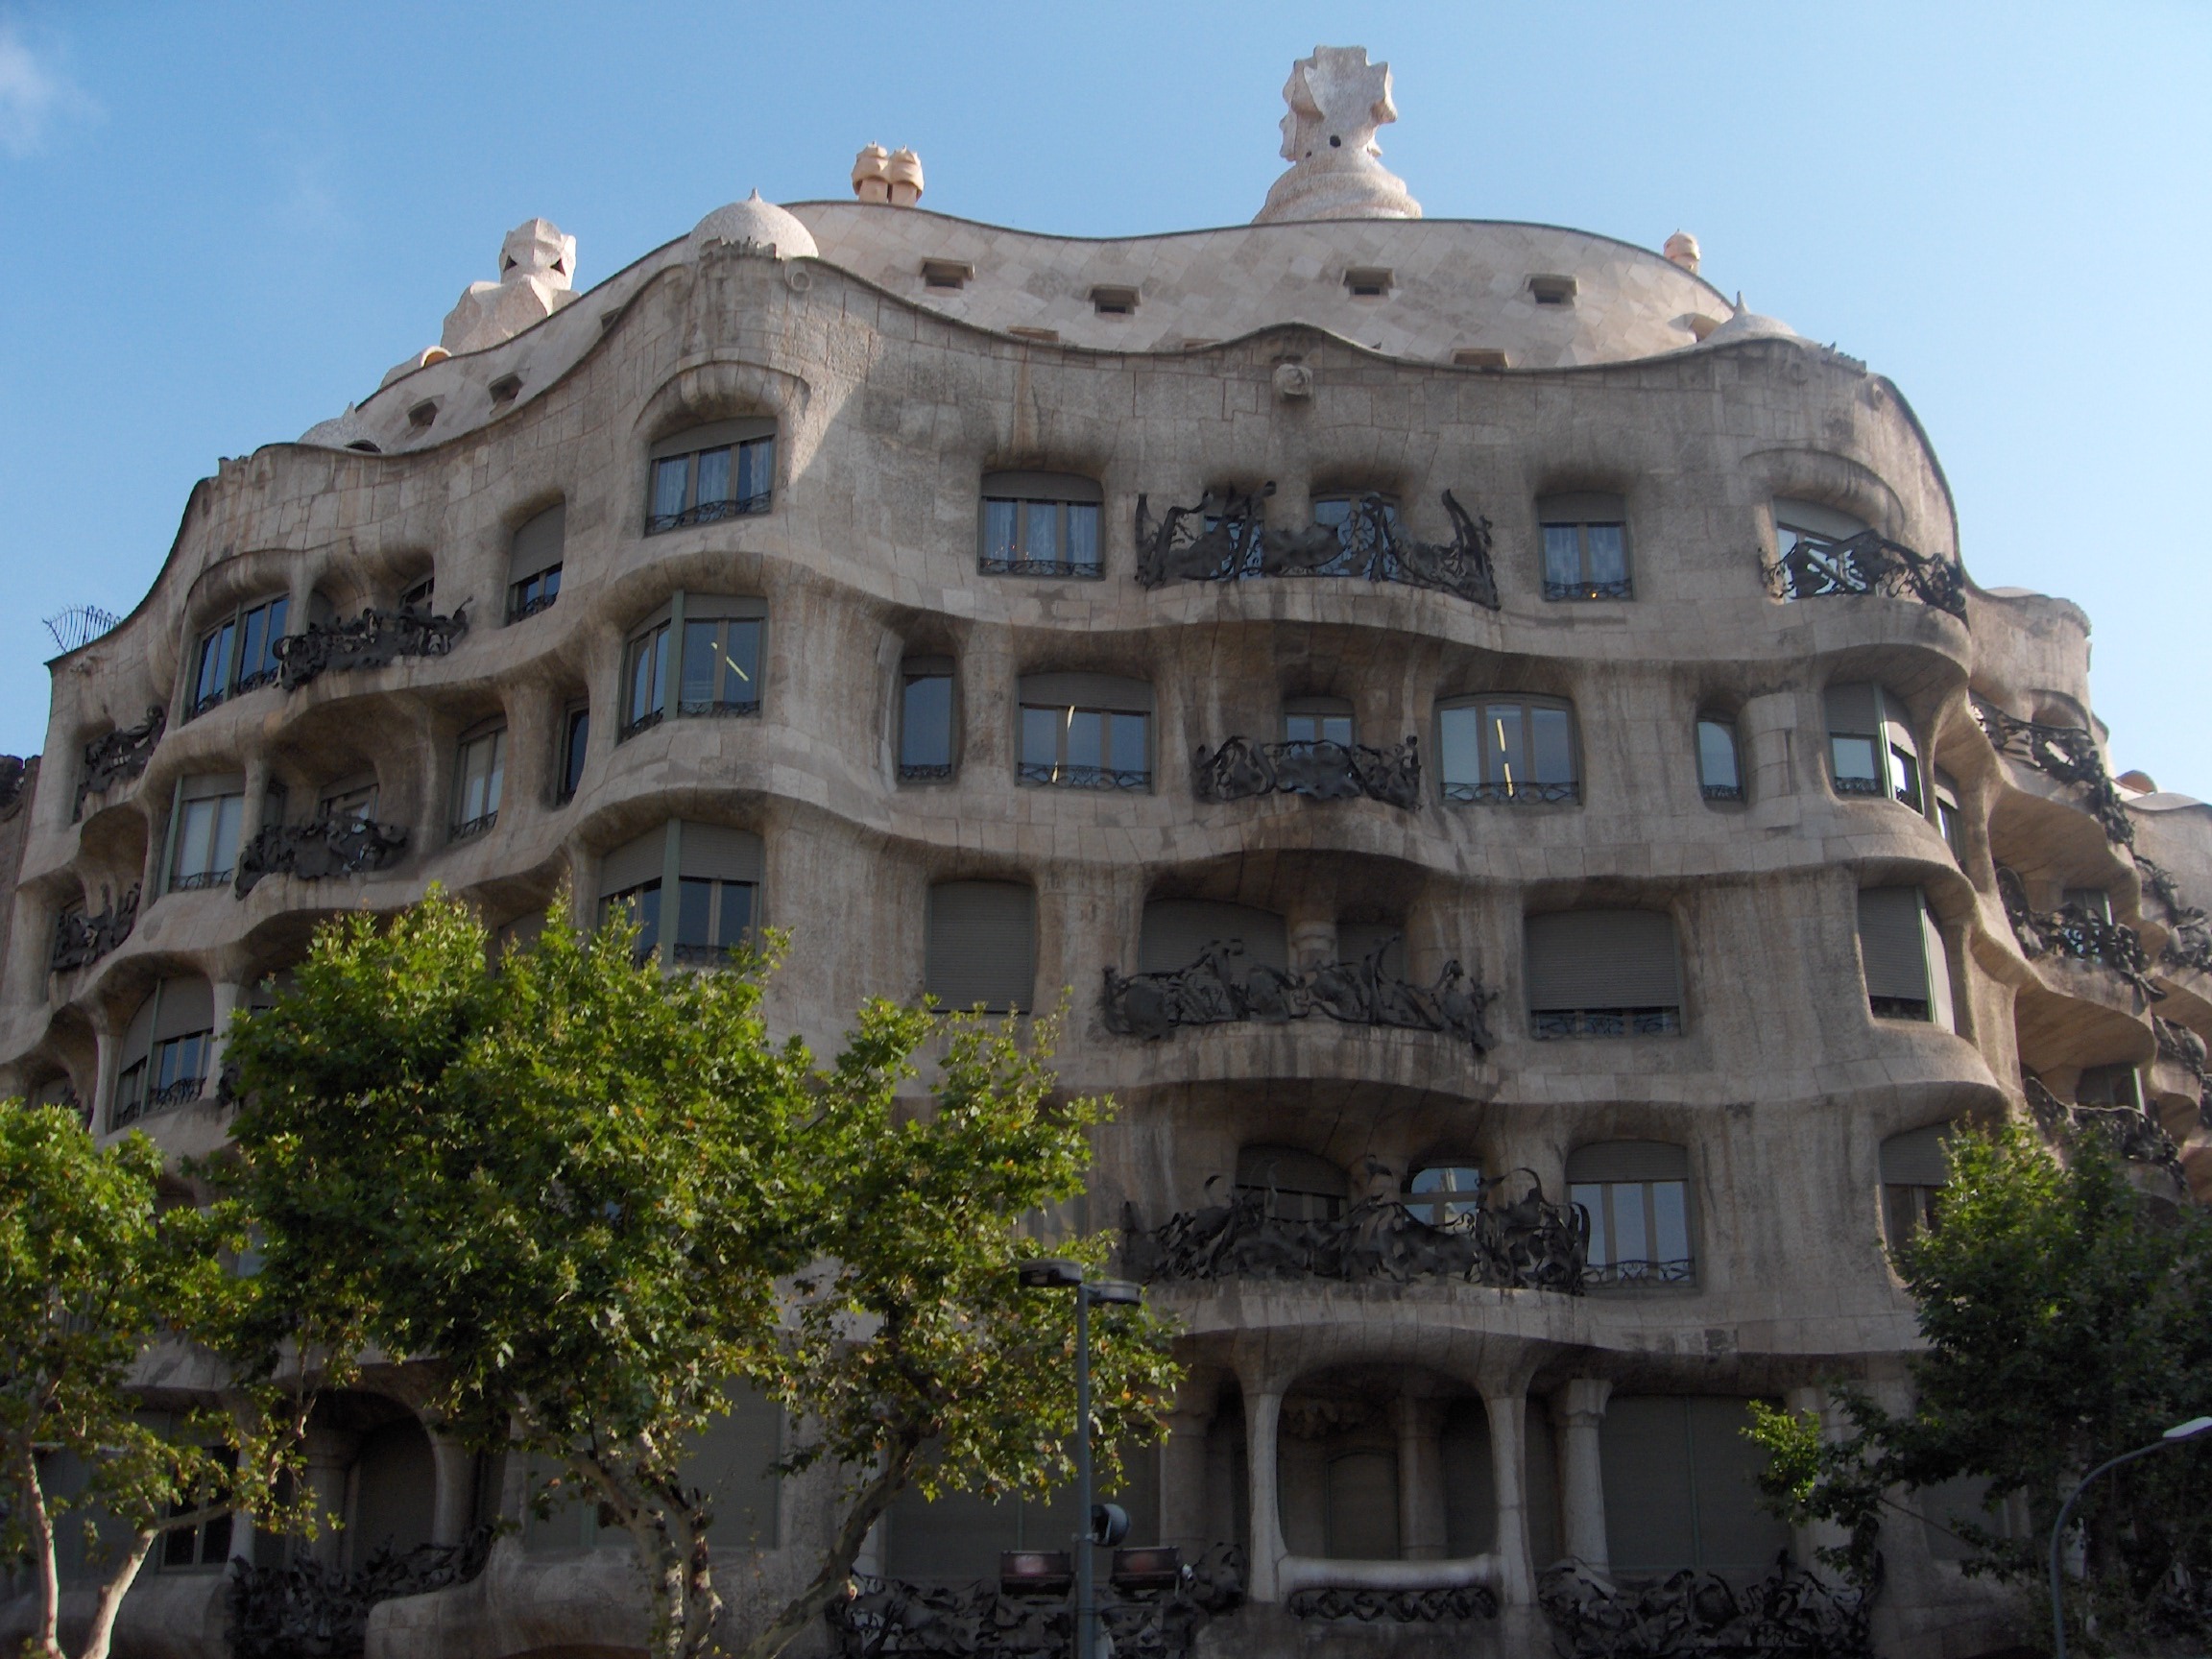
architecture, mansion, building, palace, city, landmark, facade, barcelona, spain, catalonia, gaudi, estate, tours, historic site, ancient history